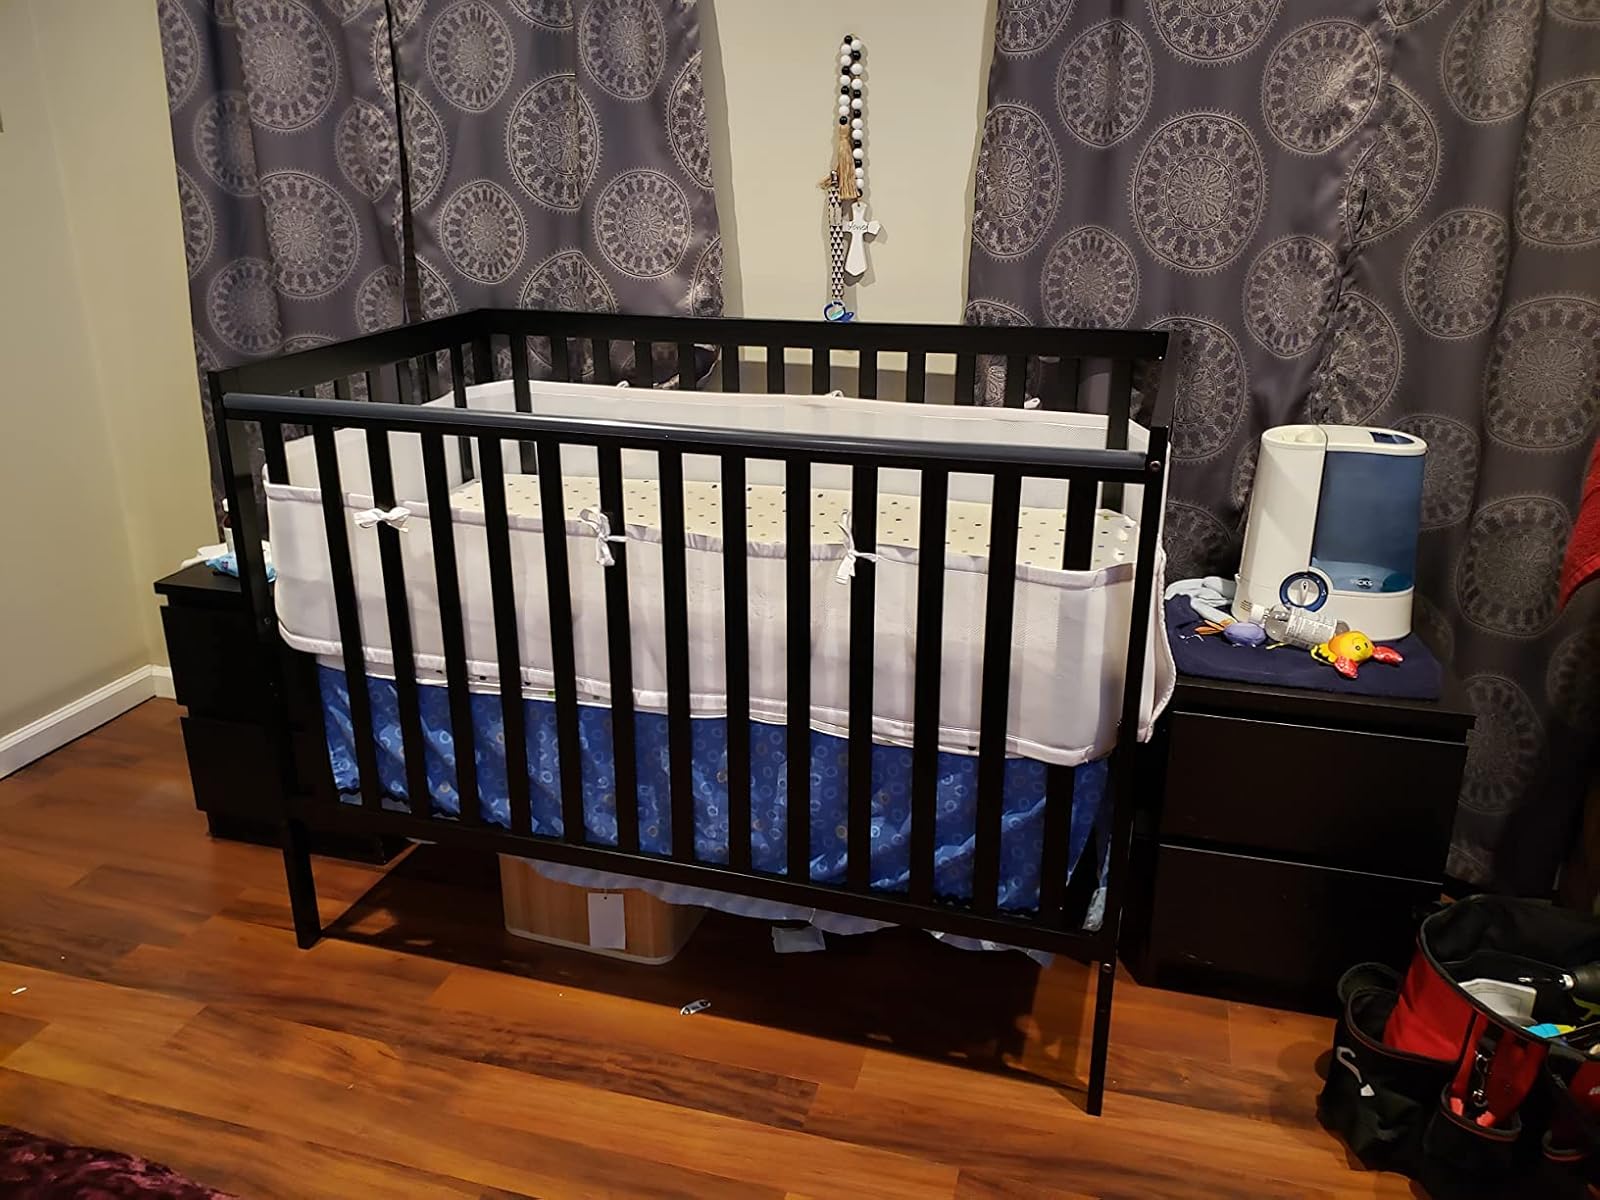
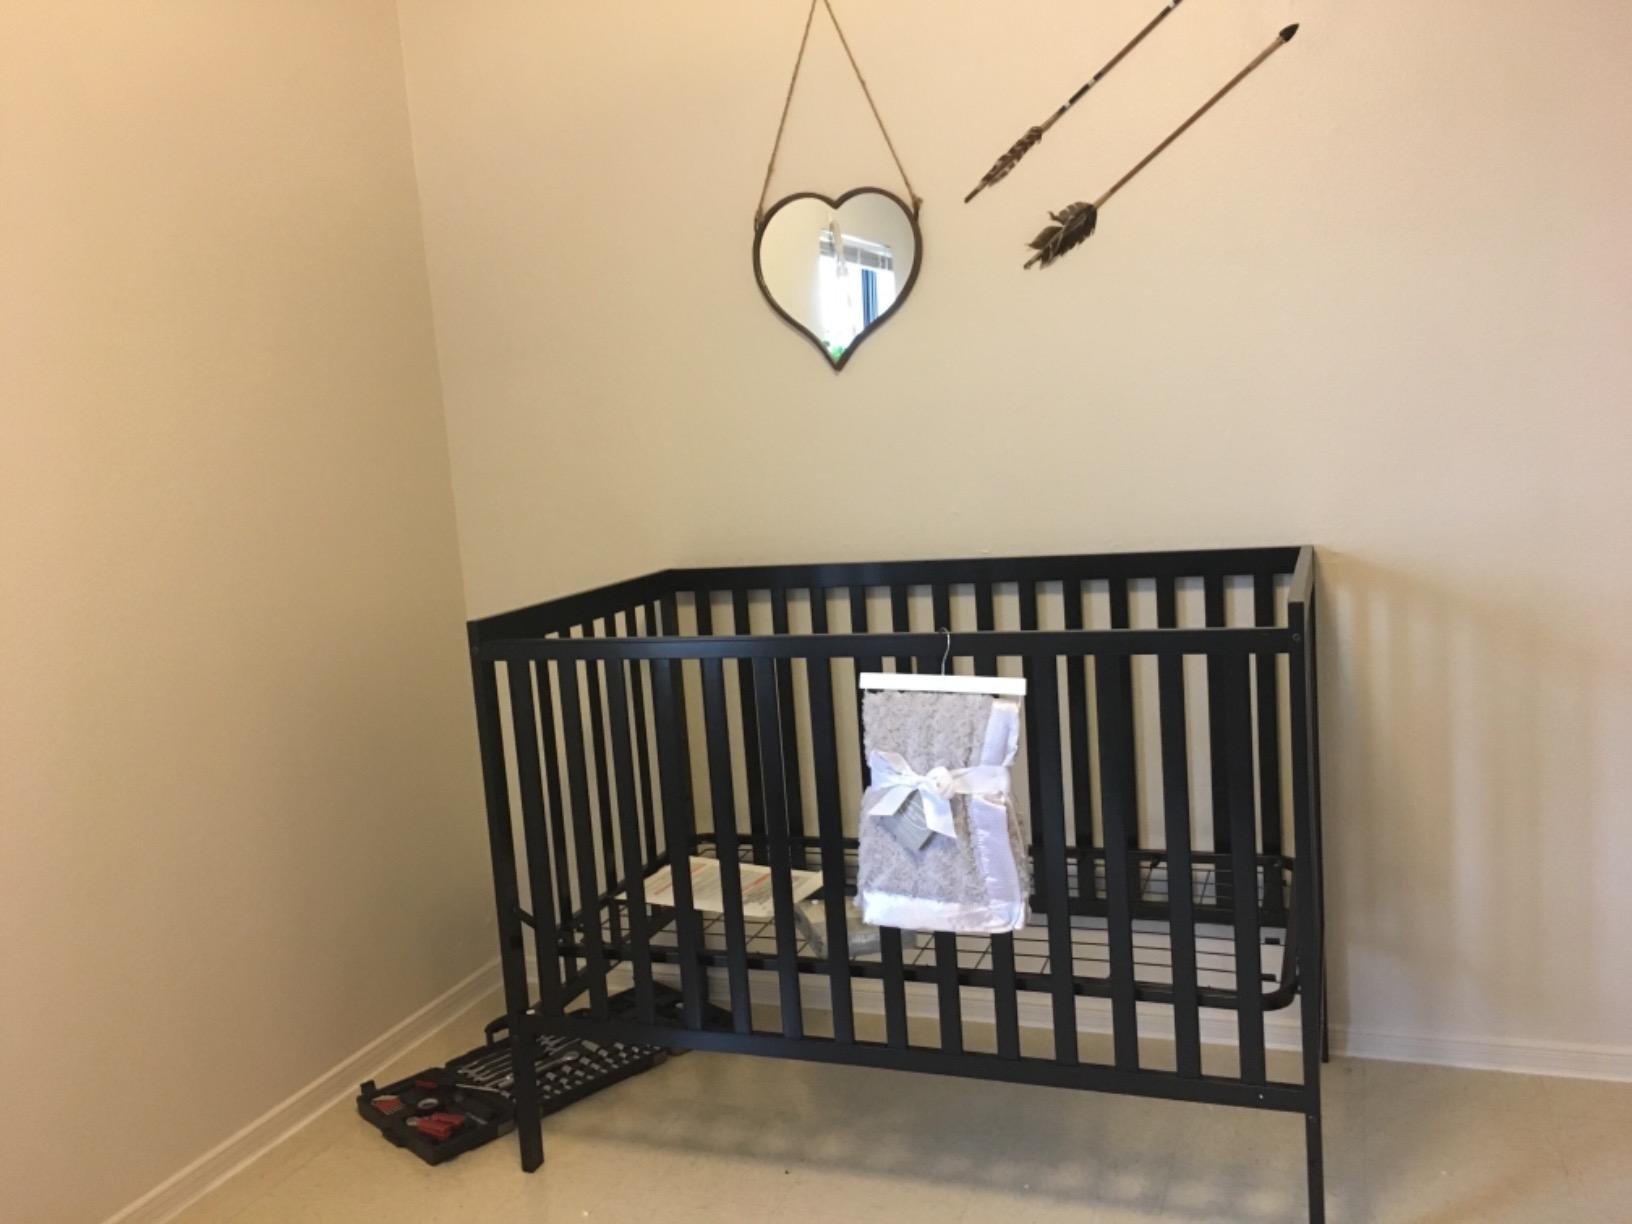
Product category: products_crib
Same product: yes